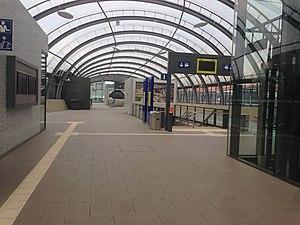
La gare de Belval-Université est une gare ferroviaire luxembourgeoise de la ligne 6f, d'Esch-sur-Alzette à Pétange, située sur le site d'Esch-Belval sur le territoire de la commune d'Esch-sur-Alzette dans le canton d'Esch-sur-Alzette. Elle dessert l'université de Bel-Val située à proximité.